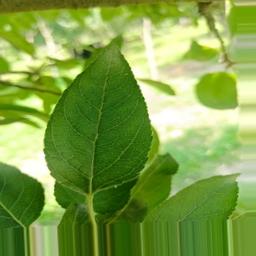
Label: Healthy